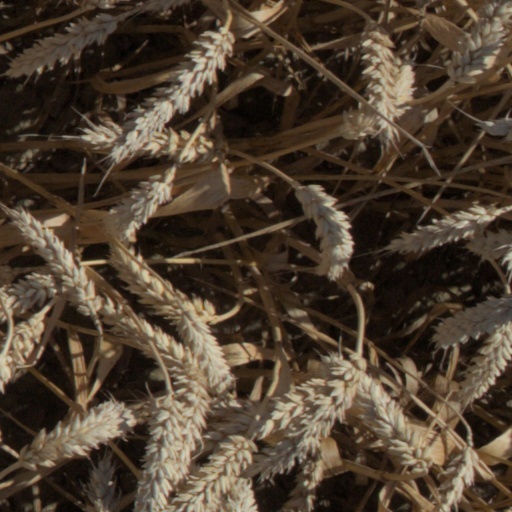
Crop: wheat